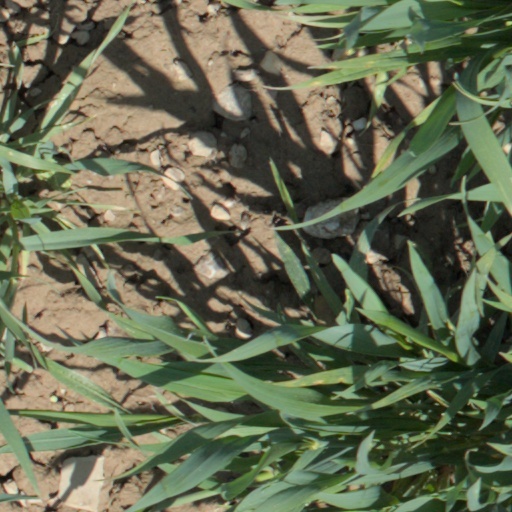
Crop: wheat